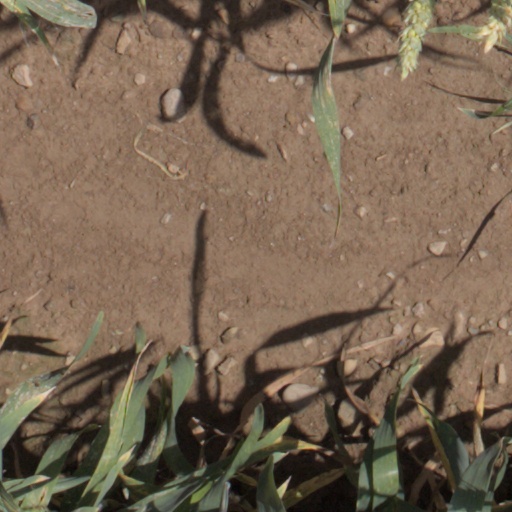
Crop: wheat